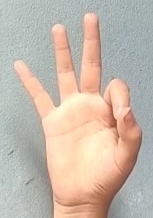
ASL sign: 9